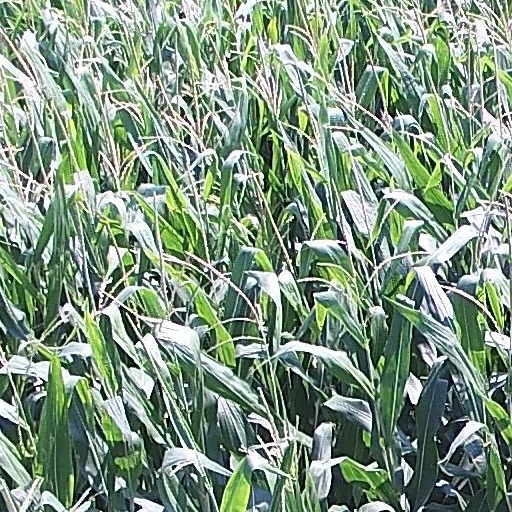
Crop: maize; corn